Maigret (1992 TV series)

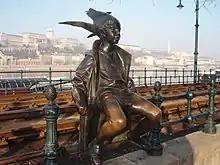
László Marton's sculpture in Budapest, Little Princess, appears in the opening episode of Maigret, a nod to the filming location

The programme was filmed in Budapest which doubled for post-WWII France. Airing in two seasons, each of the episodes was based on a single book. The series covered only 12 of Georges Simenon's 75 novels and 28 short stories about the detective.